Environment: real
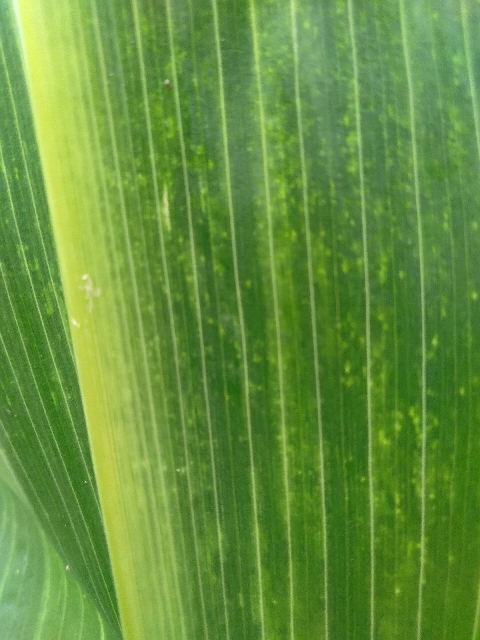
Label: lethal_necrosis